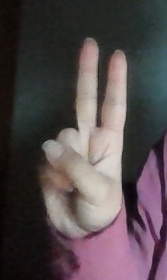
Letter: taa